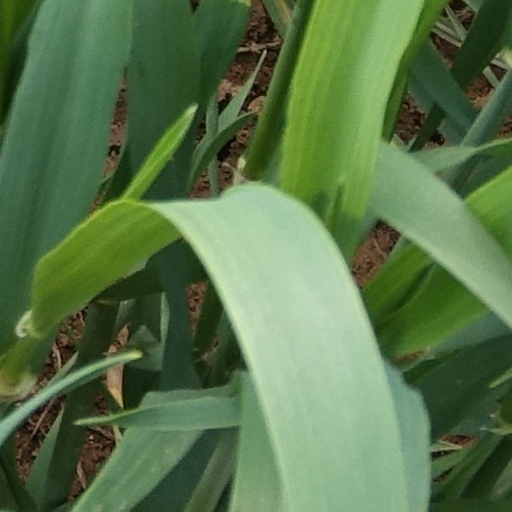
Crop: wheat